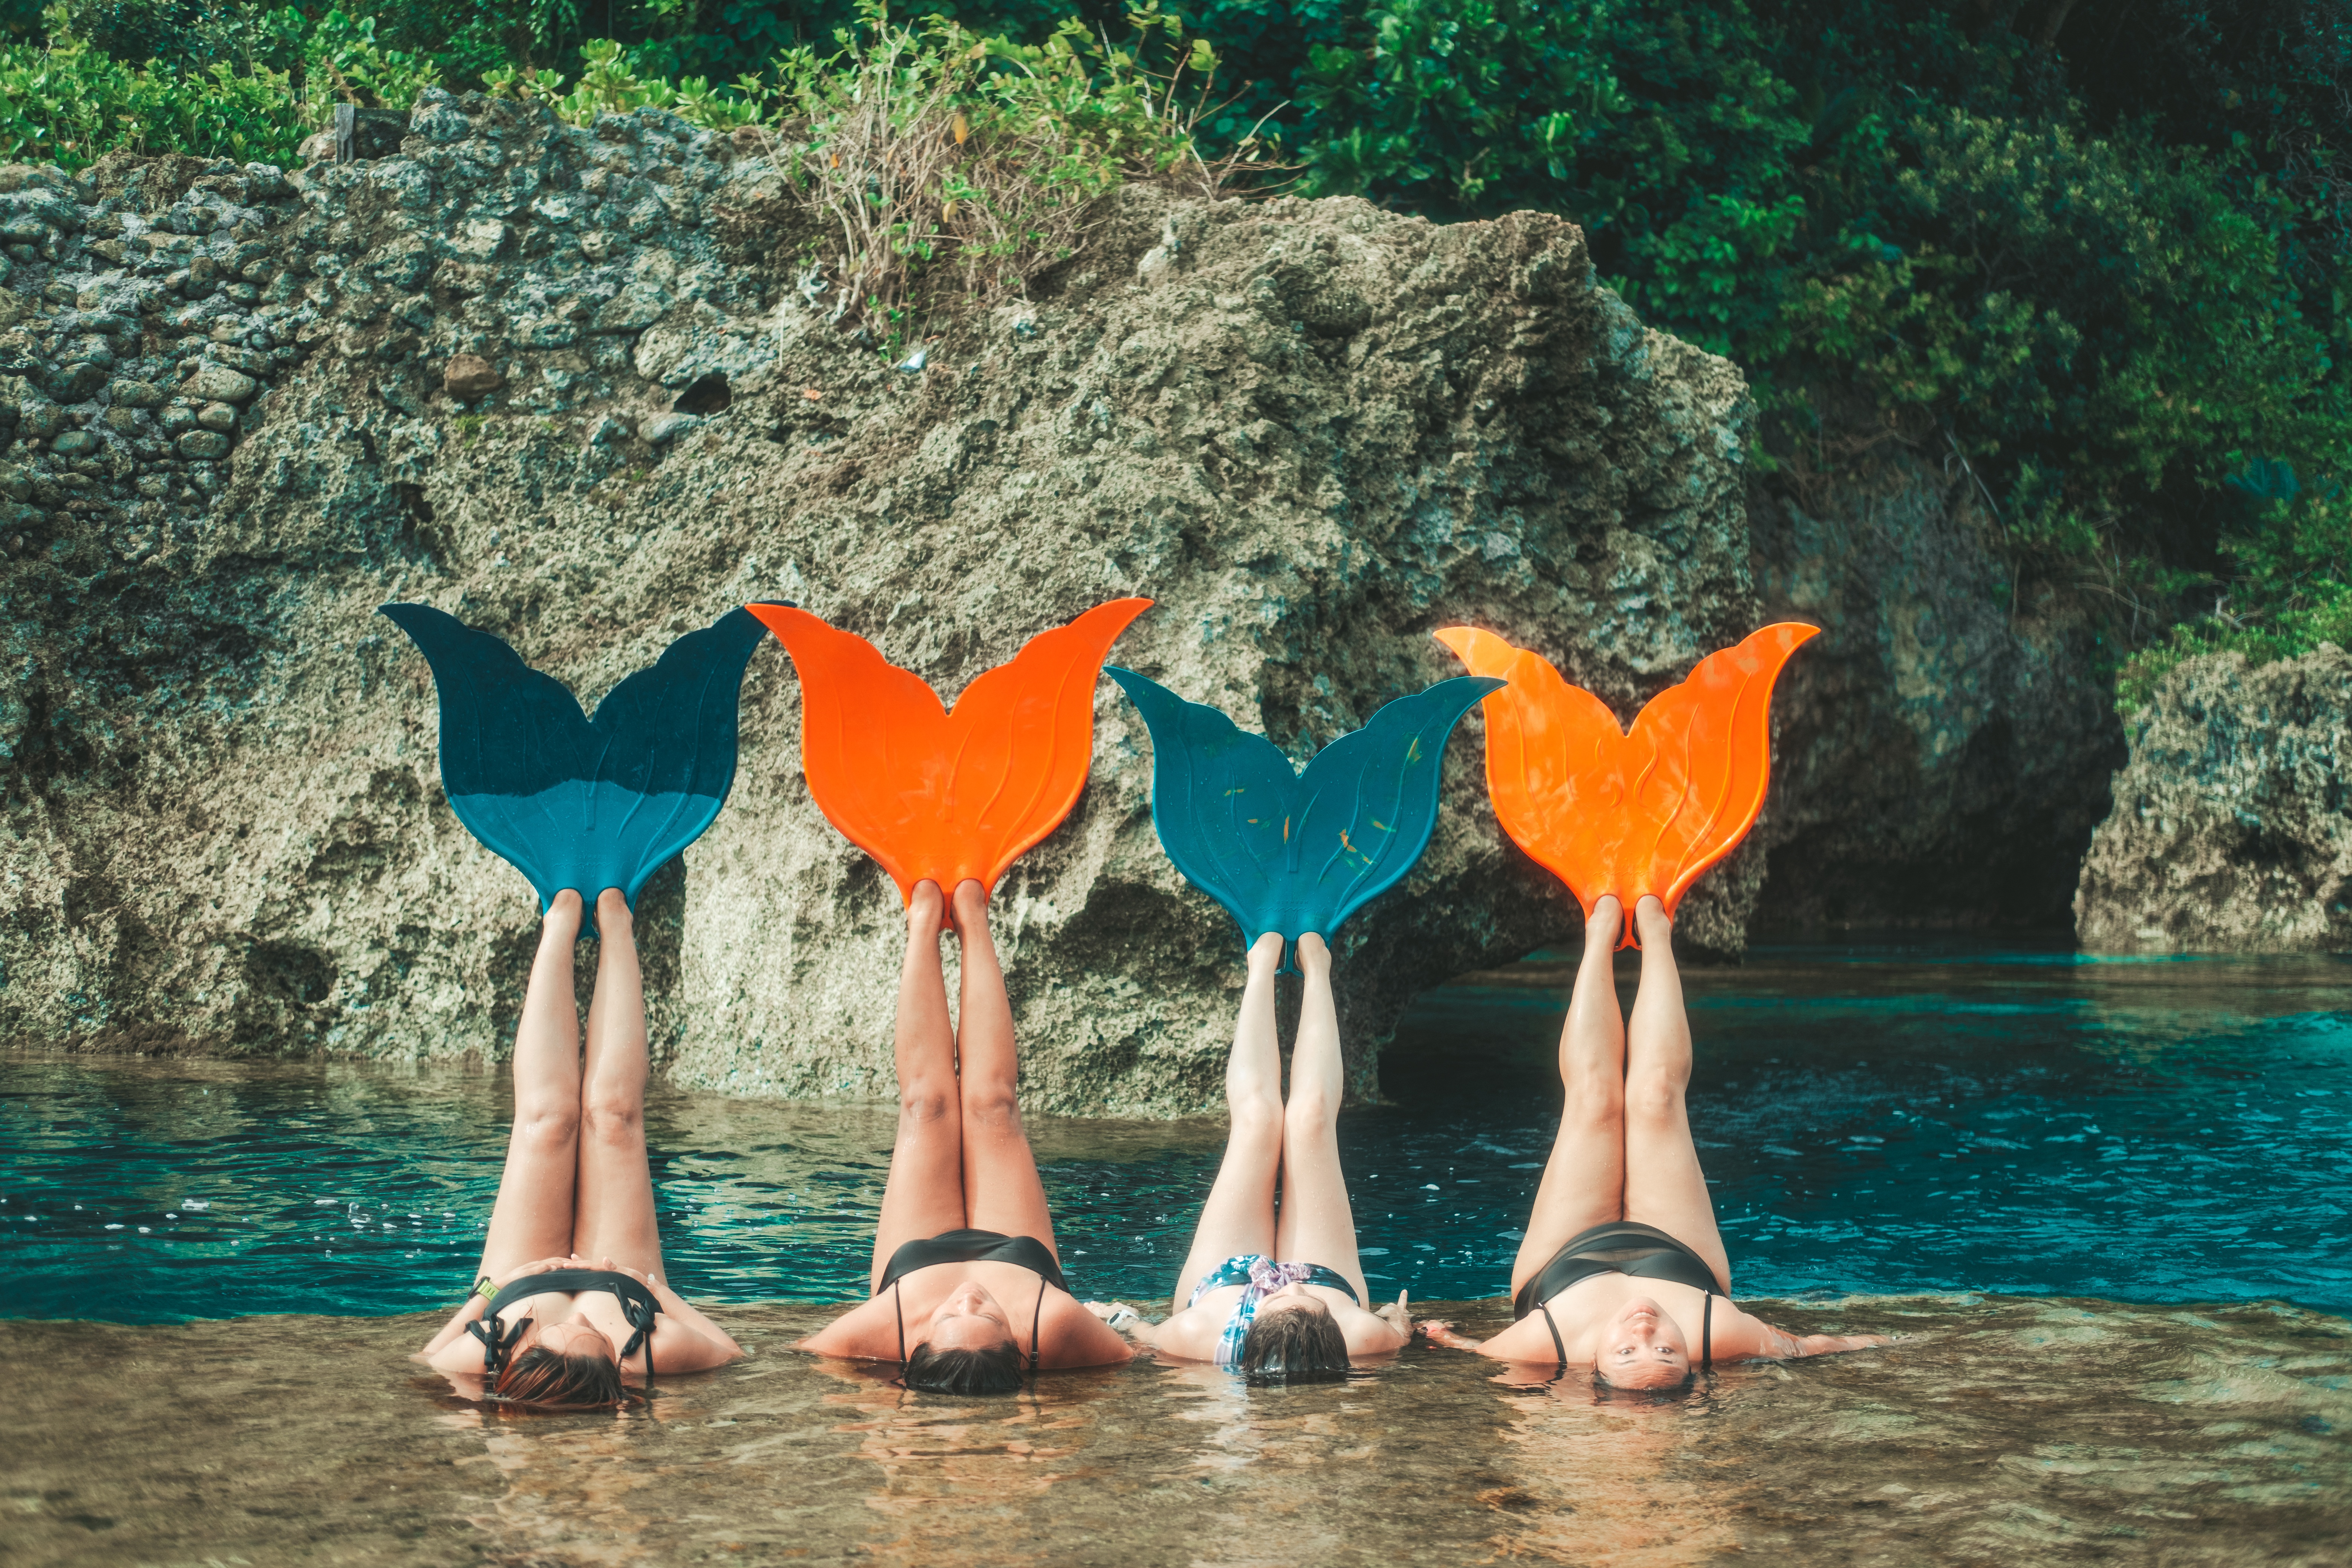
woman, water, bird, plant, green, azure, nature, People in nature, human body, tree, natural landscape, lake, happy, leisure, aqua, font, adaptation, trunk, grass, beak, landscape, human leg, fun, electric blue, foot, recreation, reflection, wildlife, wing, fashion accessory, rock, sitting, tropics, ocean, slipper, seabird, water feature, vacation, tourism, pond, wave